Yomi Denzel

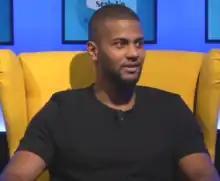
Yomi Denzel in December 2021.

Yomi Denzel (born 1 August 1996), is a Swiss entrepreneur and YouTuber in e-commerce.